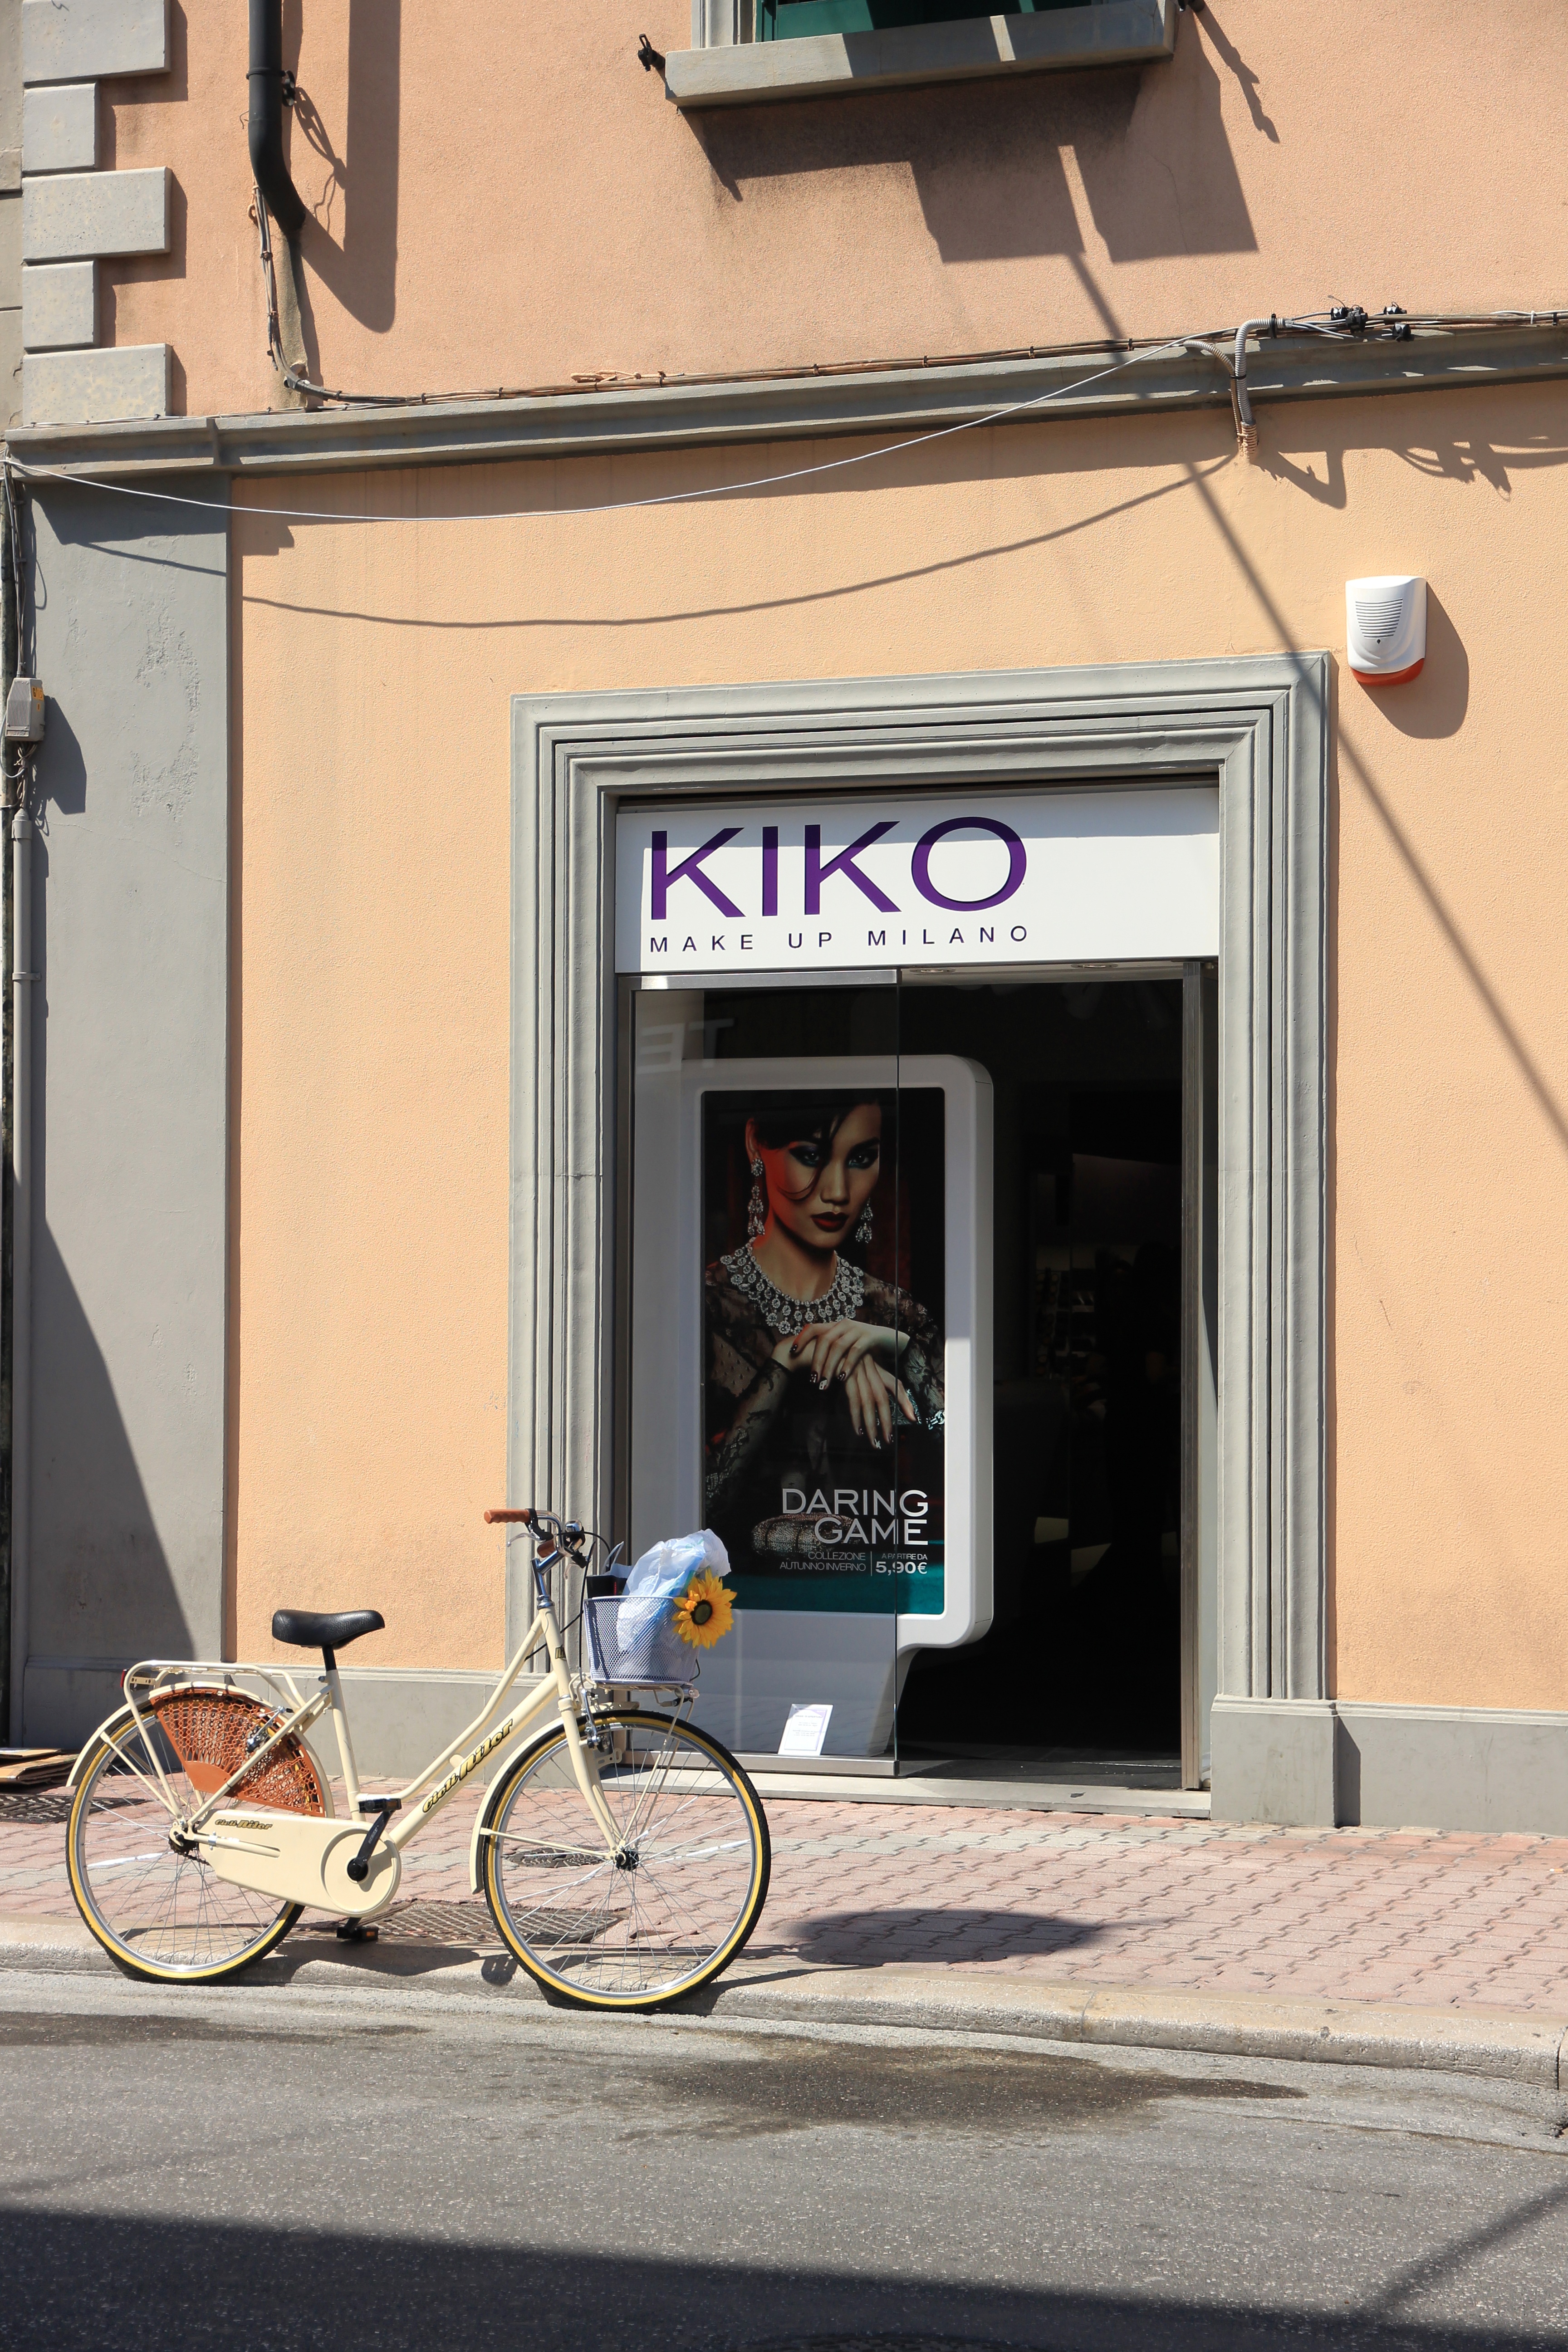
music, road, street, window, bike, home, advertising, vehicle, fashion, still life, modern, old town, art, design, cosmetics